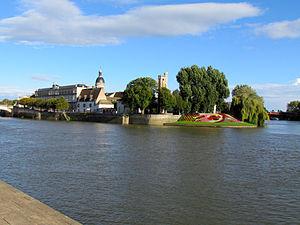
Ile Saint-Laurent
L'île Saint-Laurent est une île située sur la Saône appartenant à la commune de Chalon-sur-Saône.